Leuville cemetery

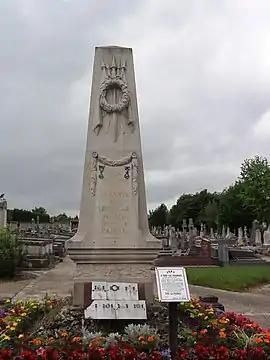

Leuville Cemetery (also known as Leuville sur Orge Communal Cemetery) is a cemetery in the French town of Leuville-sur-Orge, 25 km south of Paris. The cemetery is a burial ground to many Georgian political emigres who left the country after the Soviet invasion of Georgia in 1921. Among them are the members of the Government of the Democratic Republic of Georgia in Exile.